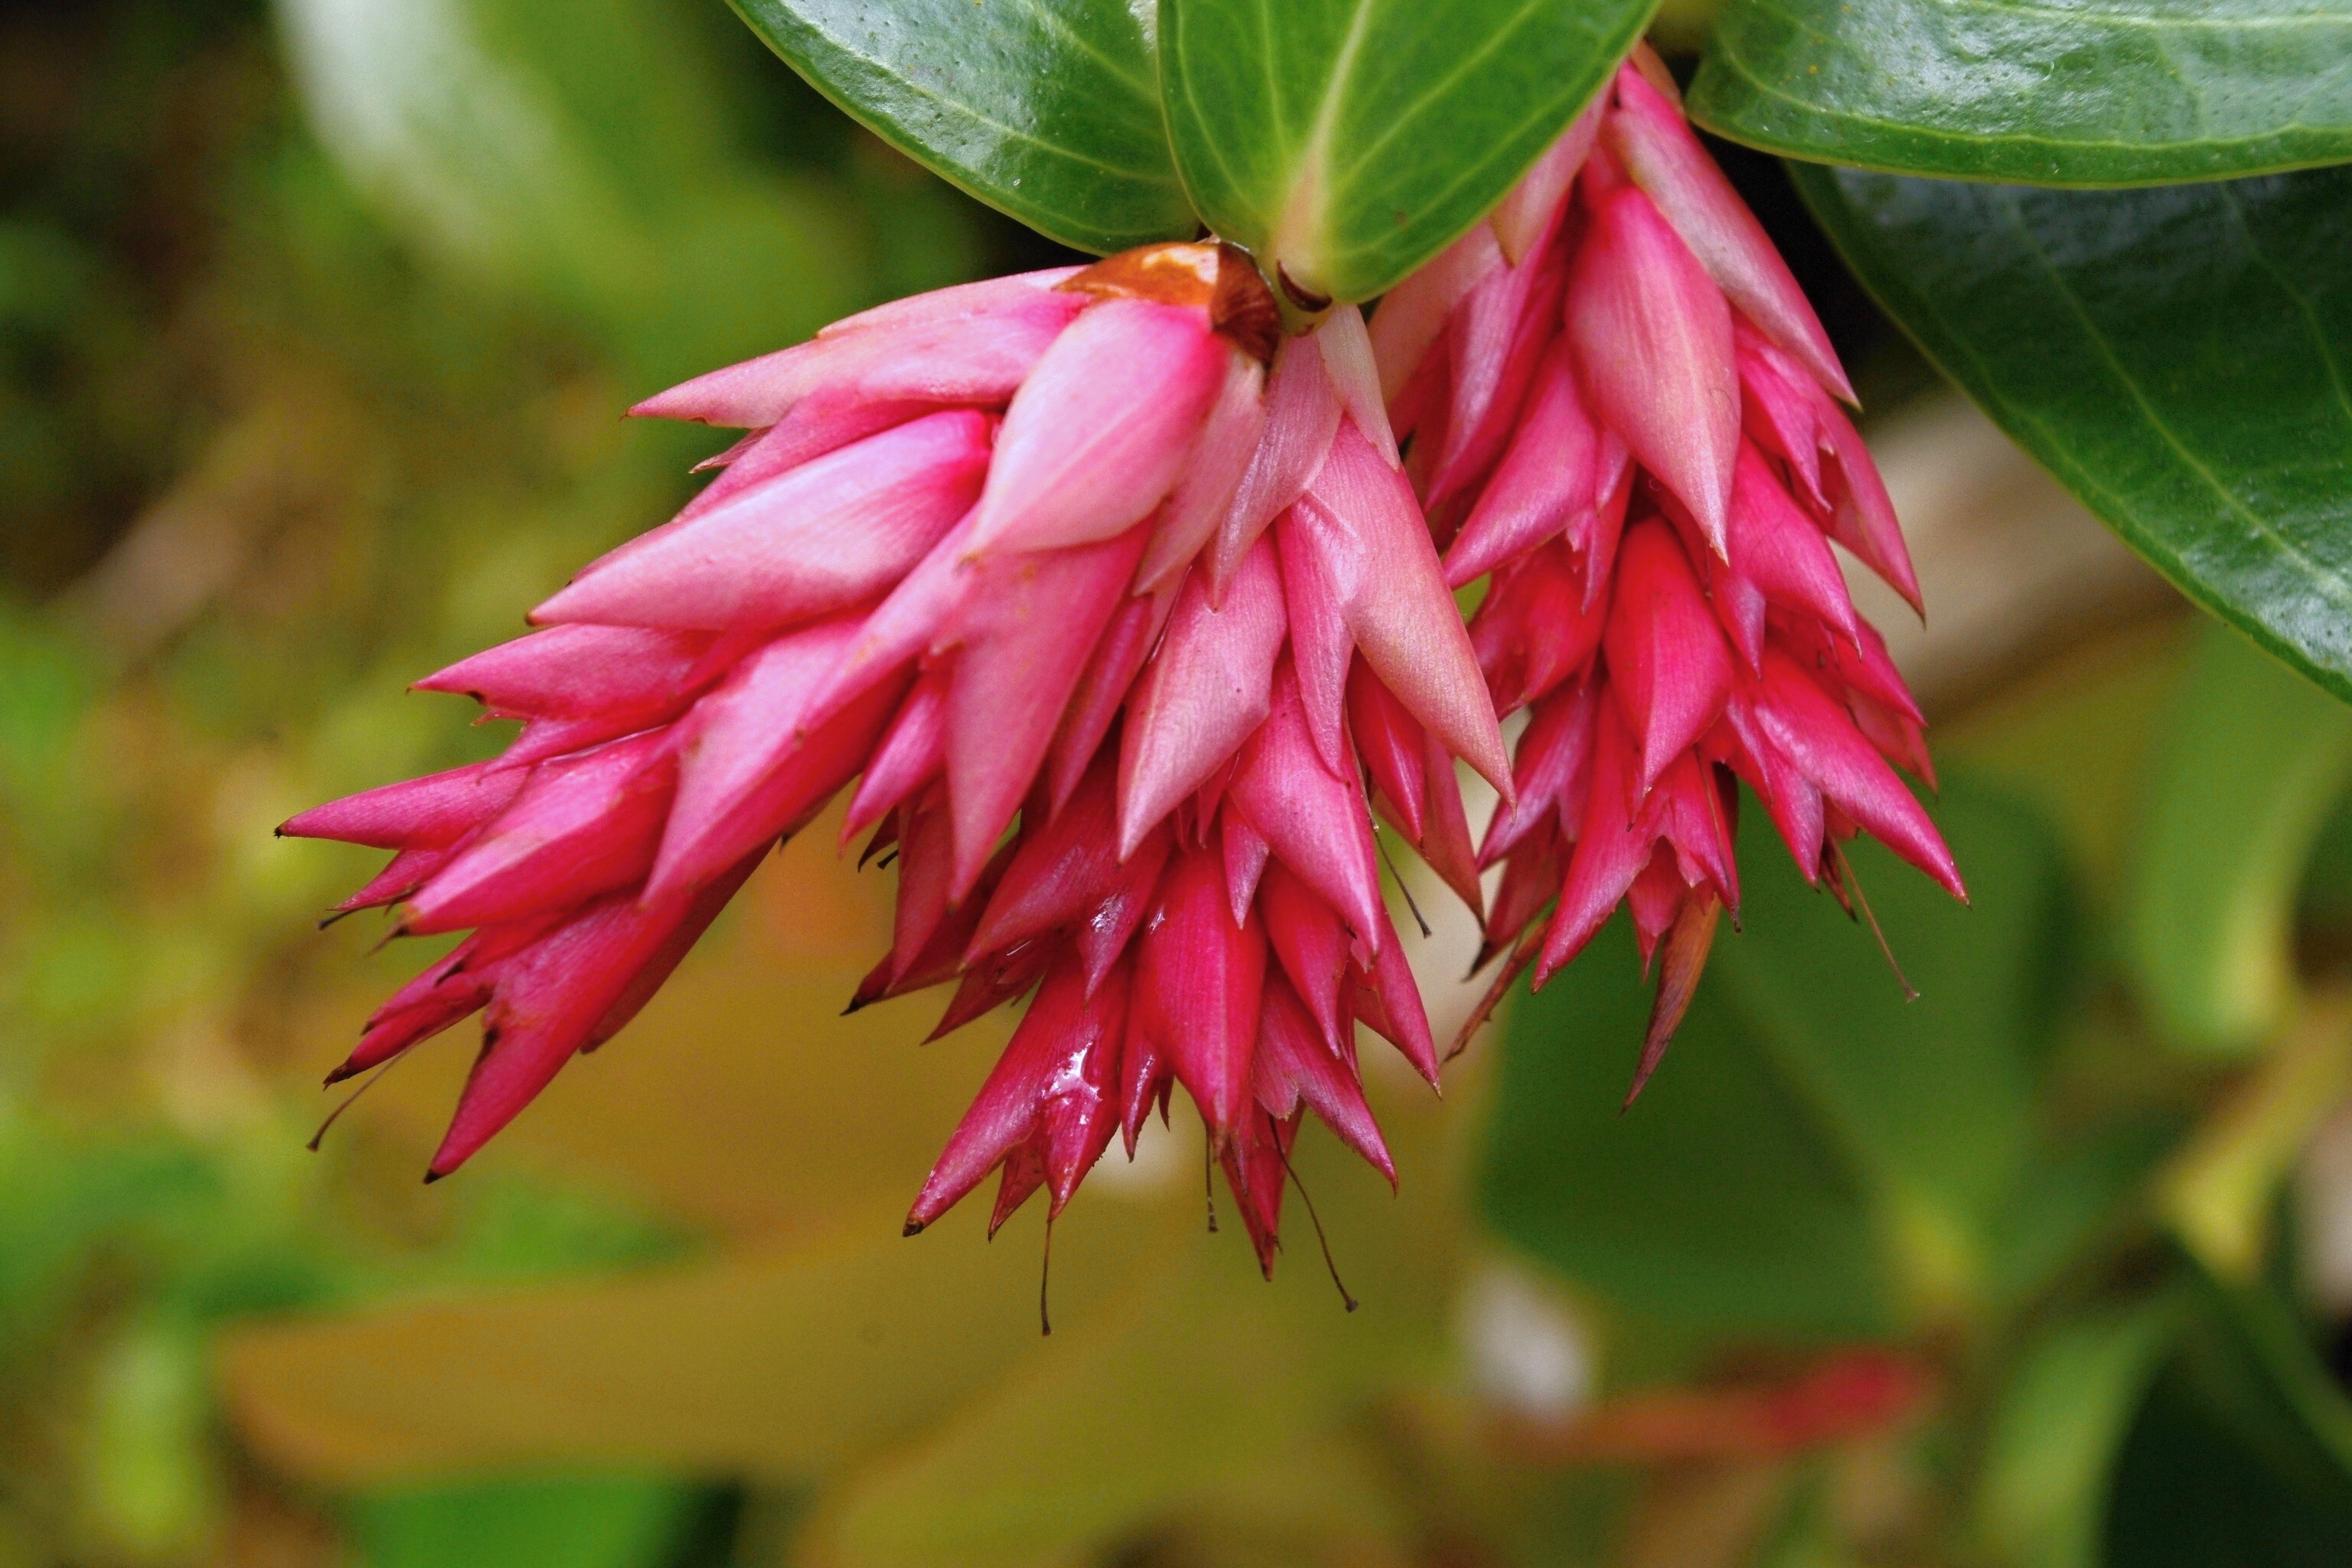
nature, plant, leaf, flower, petal, green, botany, garden, pink, flora, plants, wildflower, flowers, shrub, flowering, macro photography, flowering plant, land plant